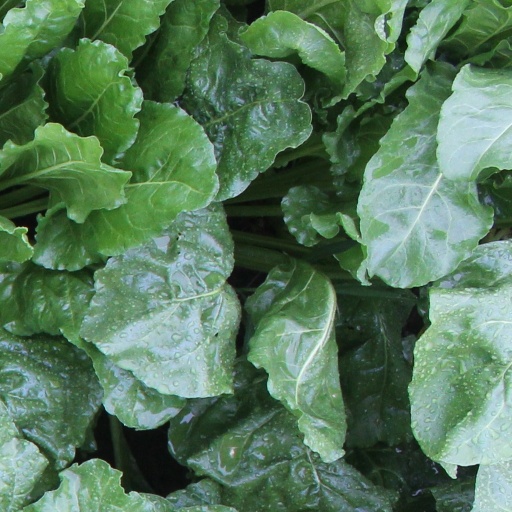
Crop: sugar beet